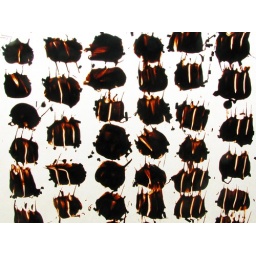
I hung the paper with all the chocolate rests against the window :)